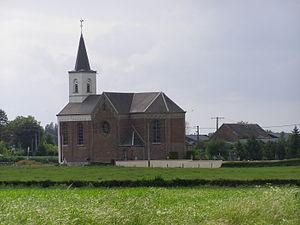
L'église.
Bettignies est une commune française située dans le département du Nord, en région Hauts-de-France.